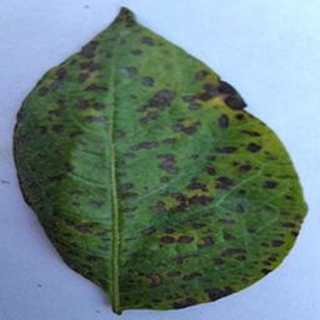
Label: potato_early_blight